Milgram experiment

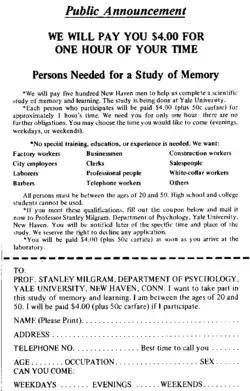

The subject and the actor arrived at the session together. The experimenter told them that they were taking part in "a scientific study of memory and learning", to see what the effect of punishment is on a subject's ability to memorize content. Also, he always clarified that the payment for their participation in the experiment was secured regardless of its development. The subject and actor drew slips of paper to determine their roles. Unknown to the subject, both slips said "teacher". The actor would always claim to have drawn the slip that read "learner", thus guaranteeing that the subject would always be the "teacher".